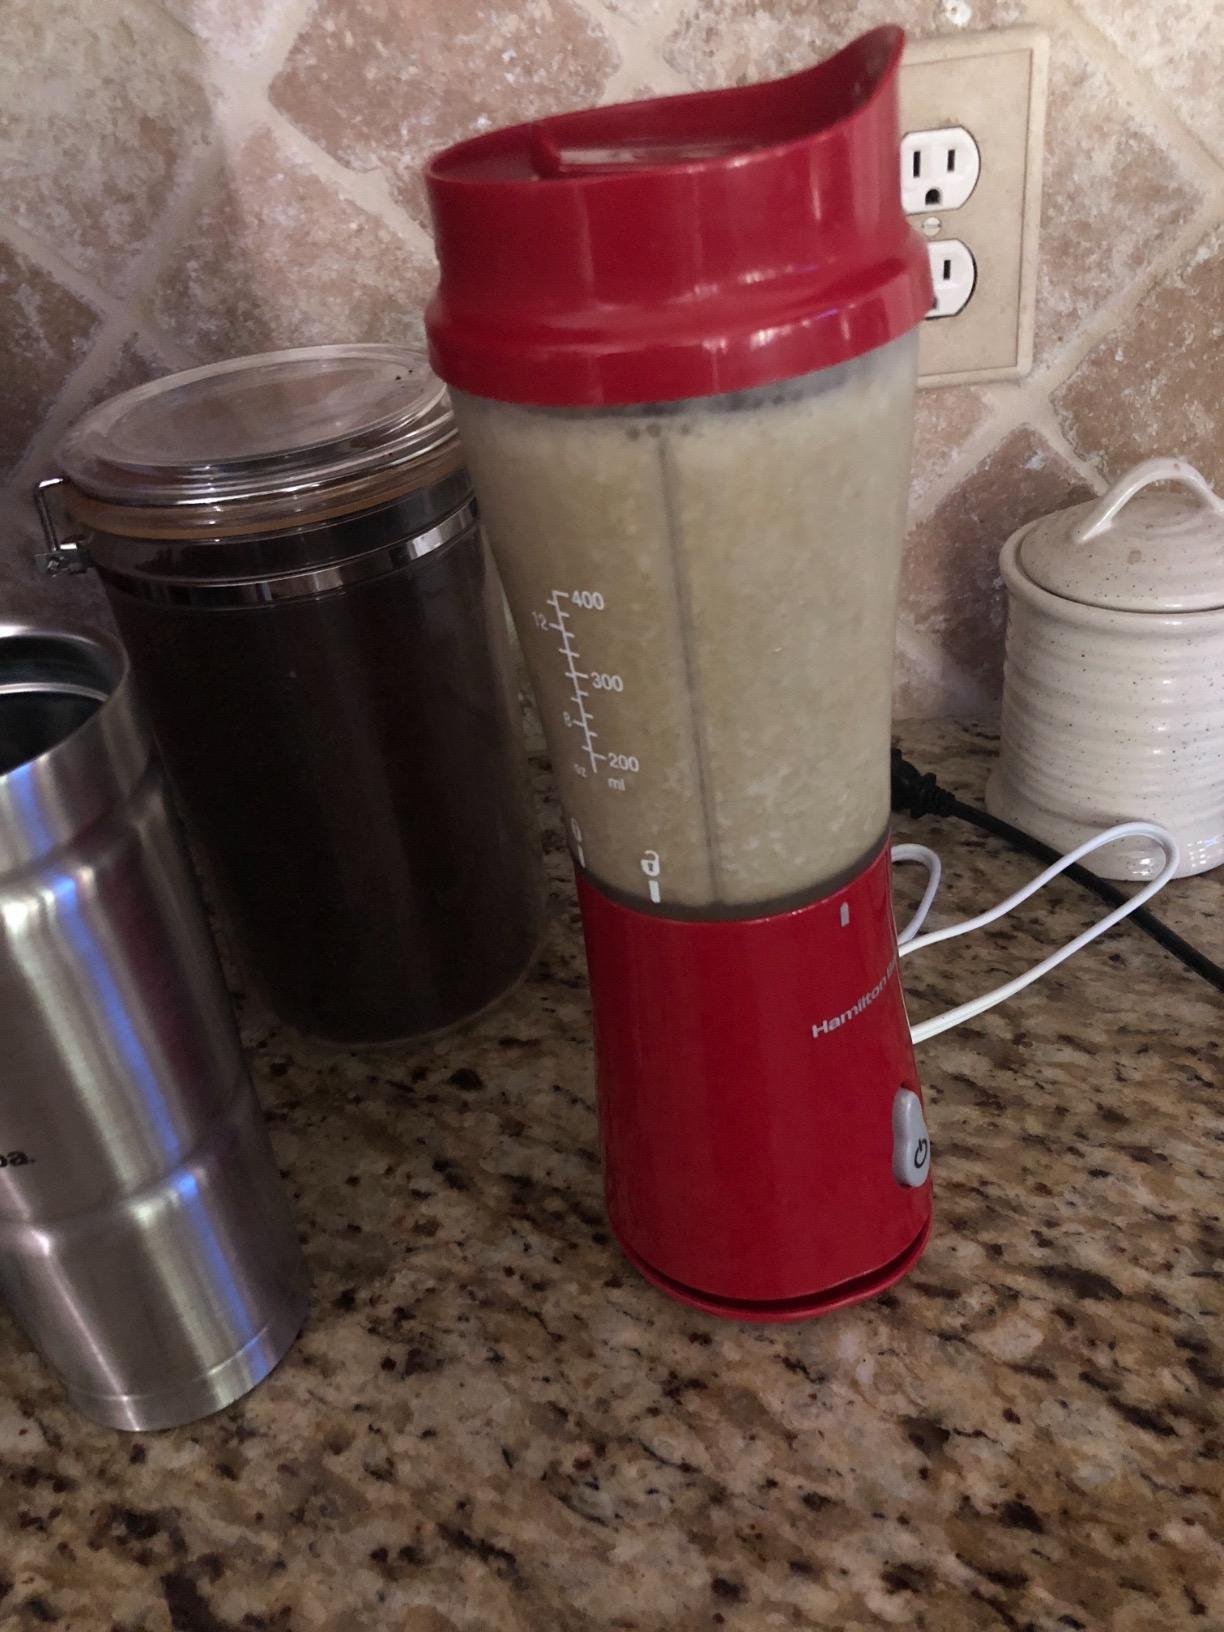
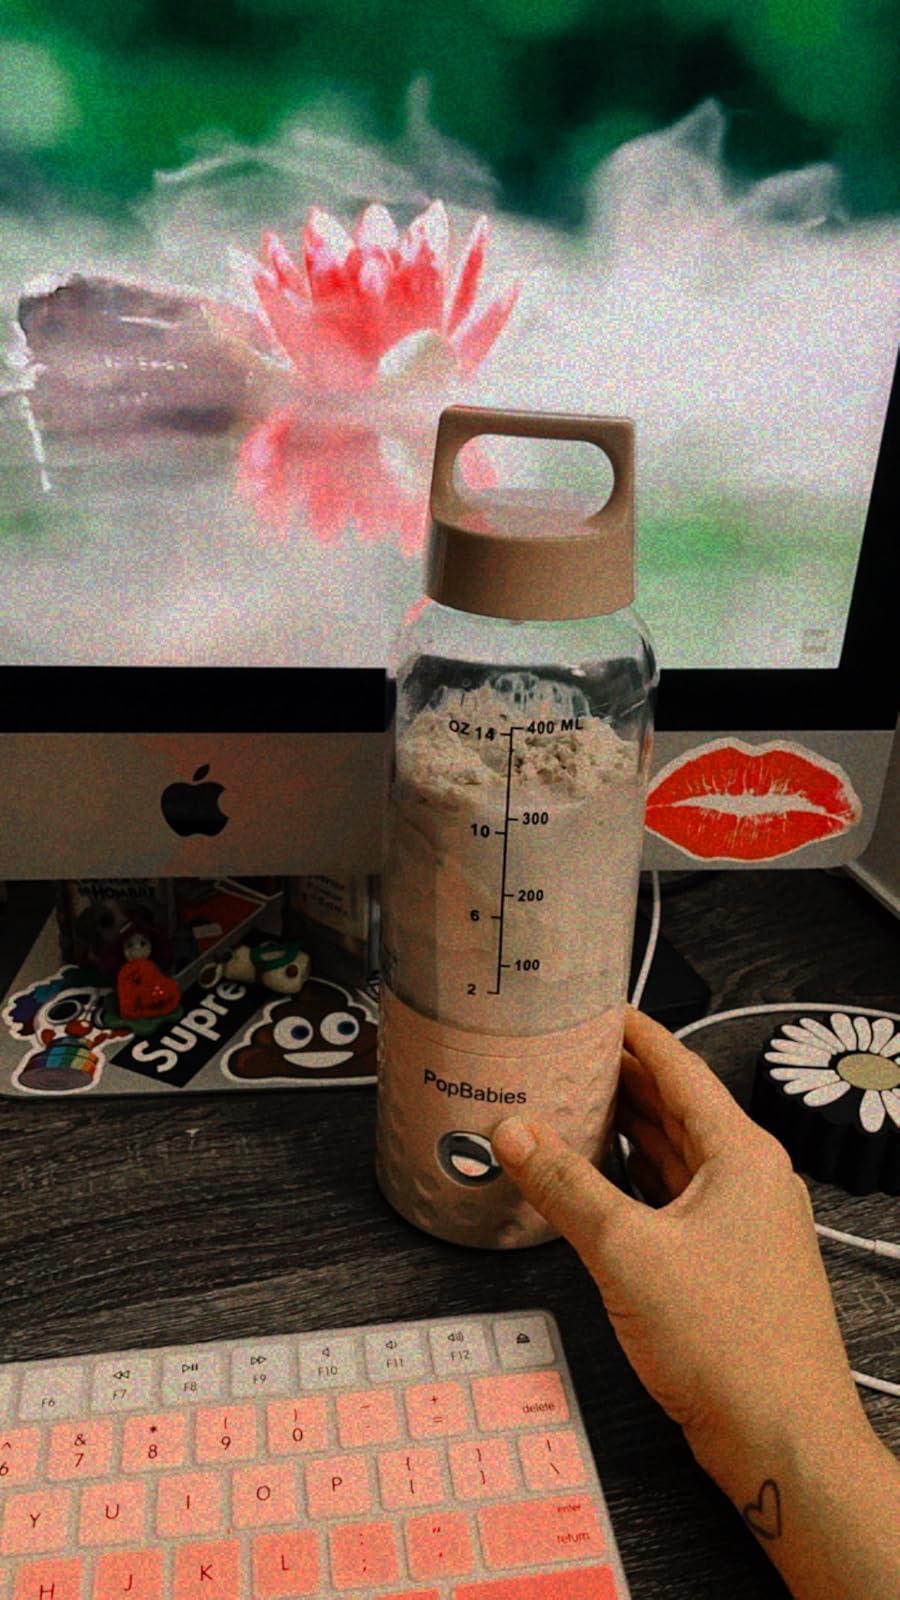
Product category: items_blender
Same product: no